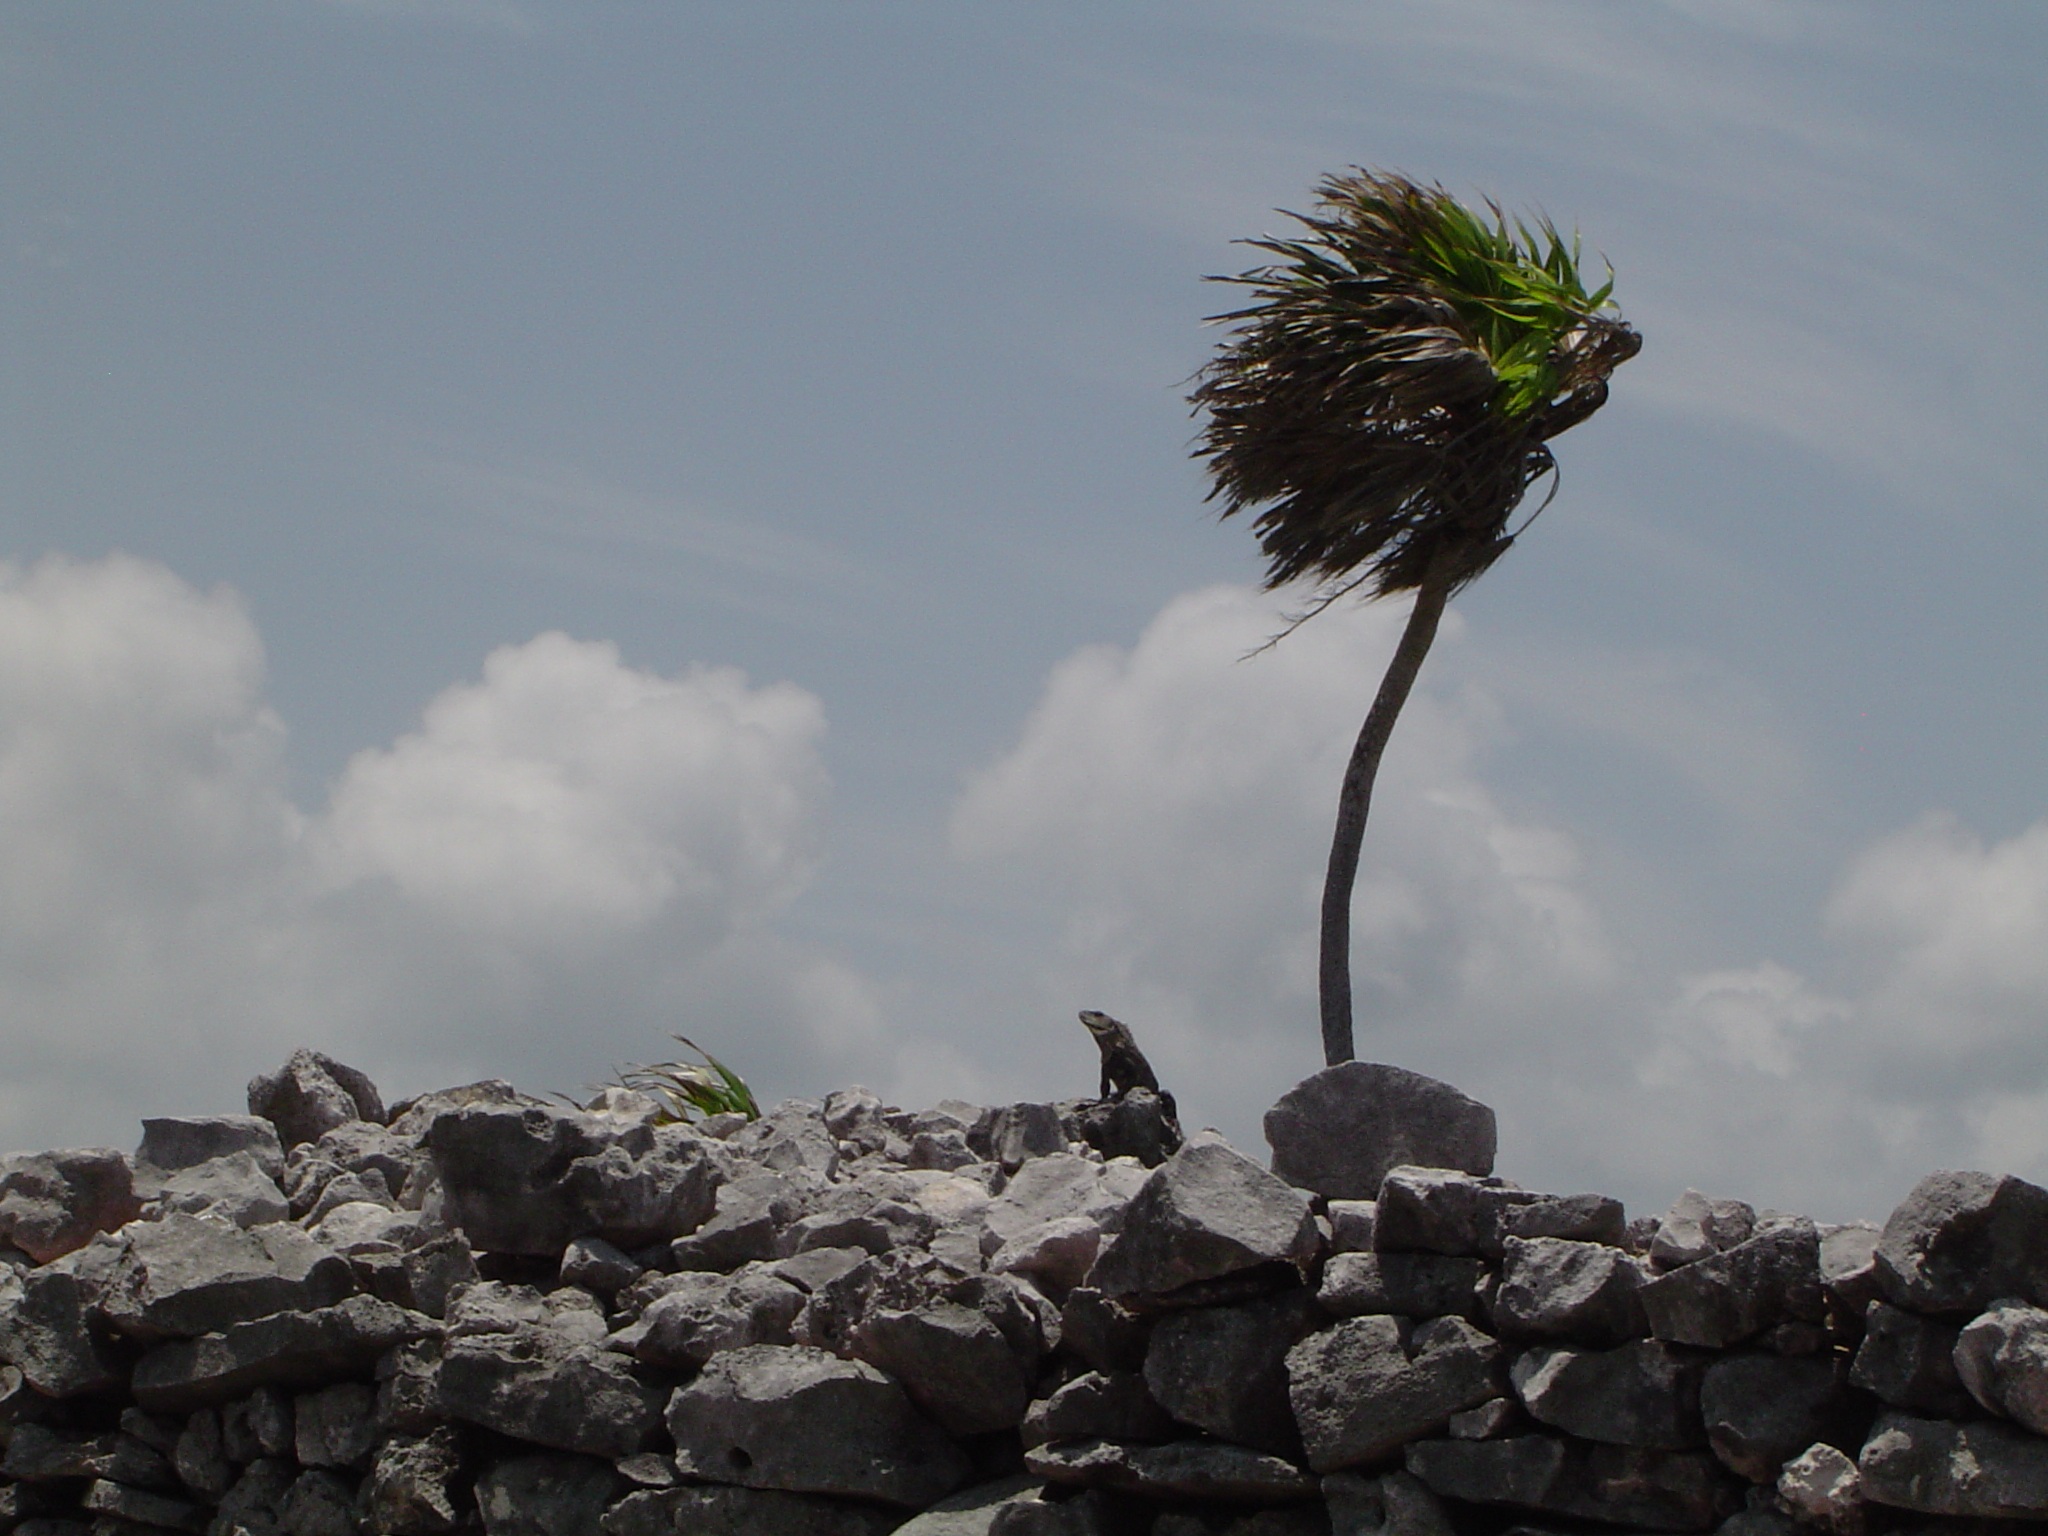
landscape, sea, coast, tree, nature, rock, mountain, sky, flower, wind, flora, ecology, woody plant, arecales